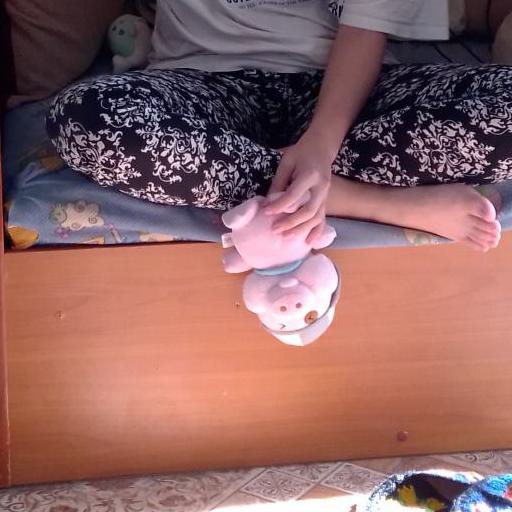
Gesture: no_gesture